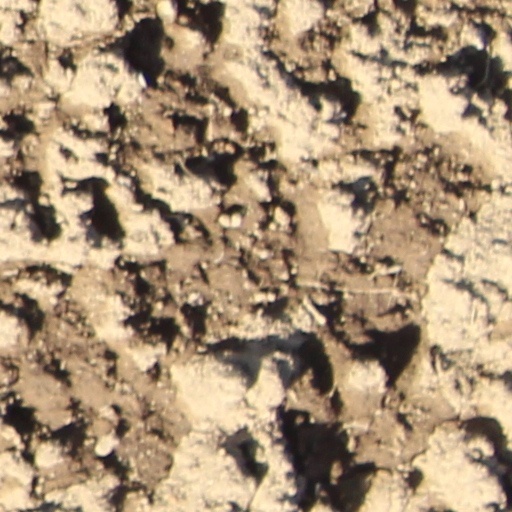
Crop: wheat